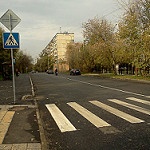
Label: street